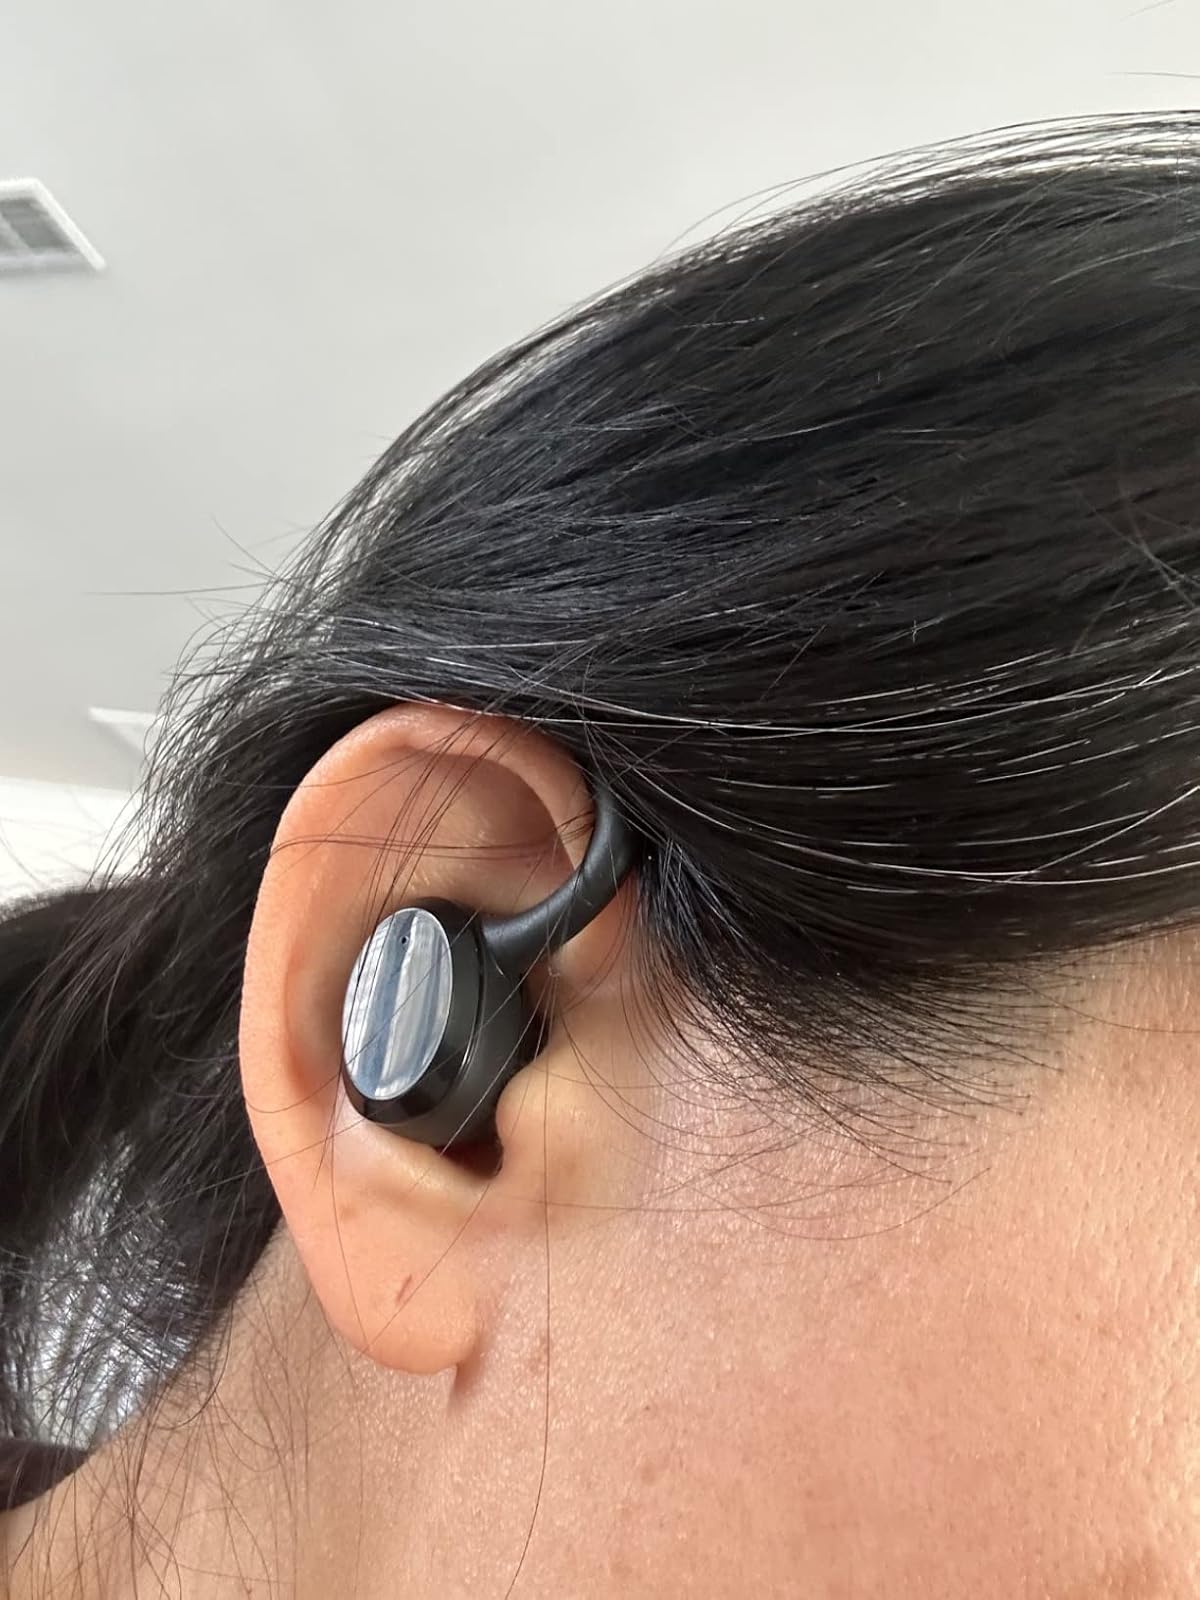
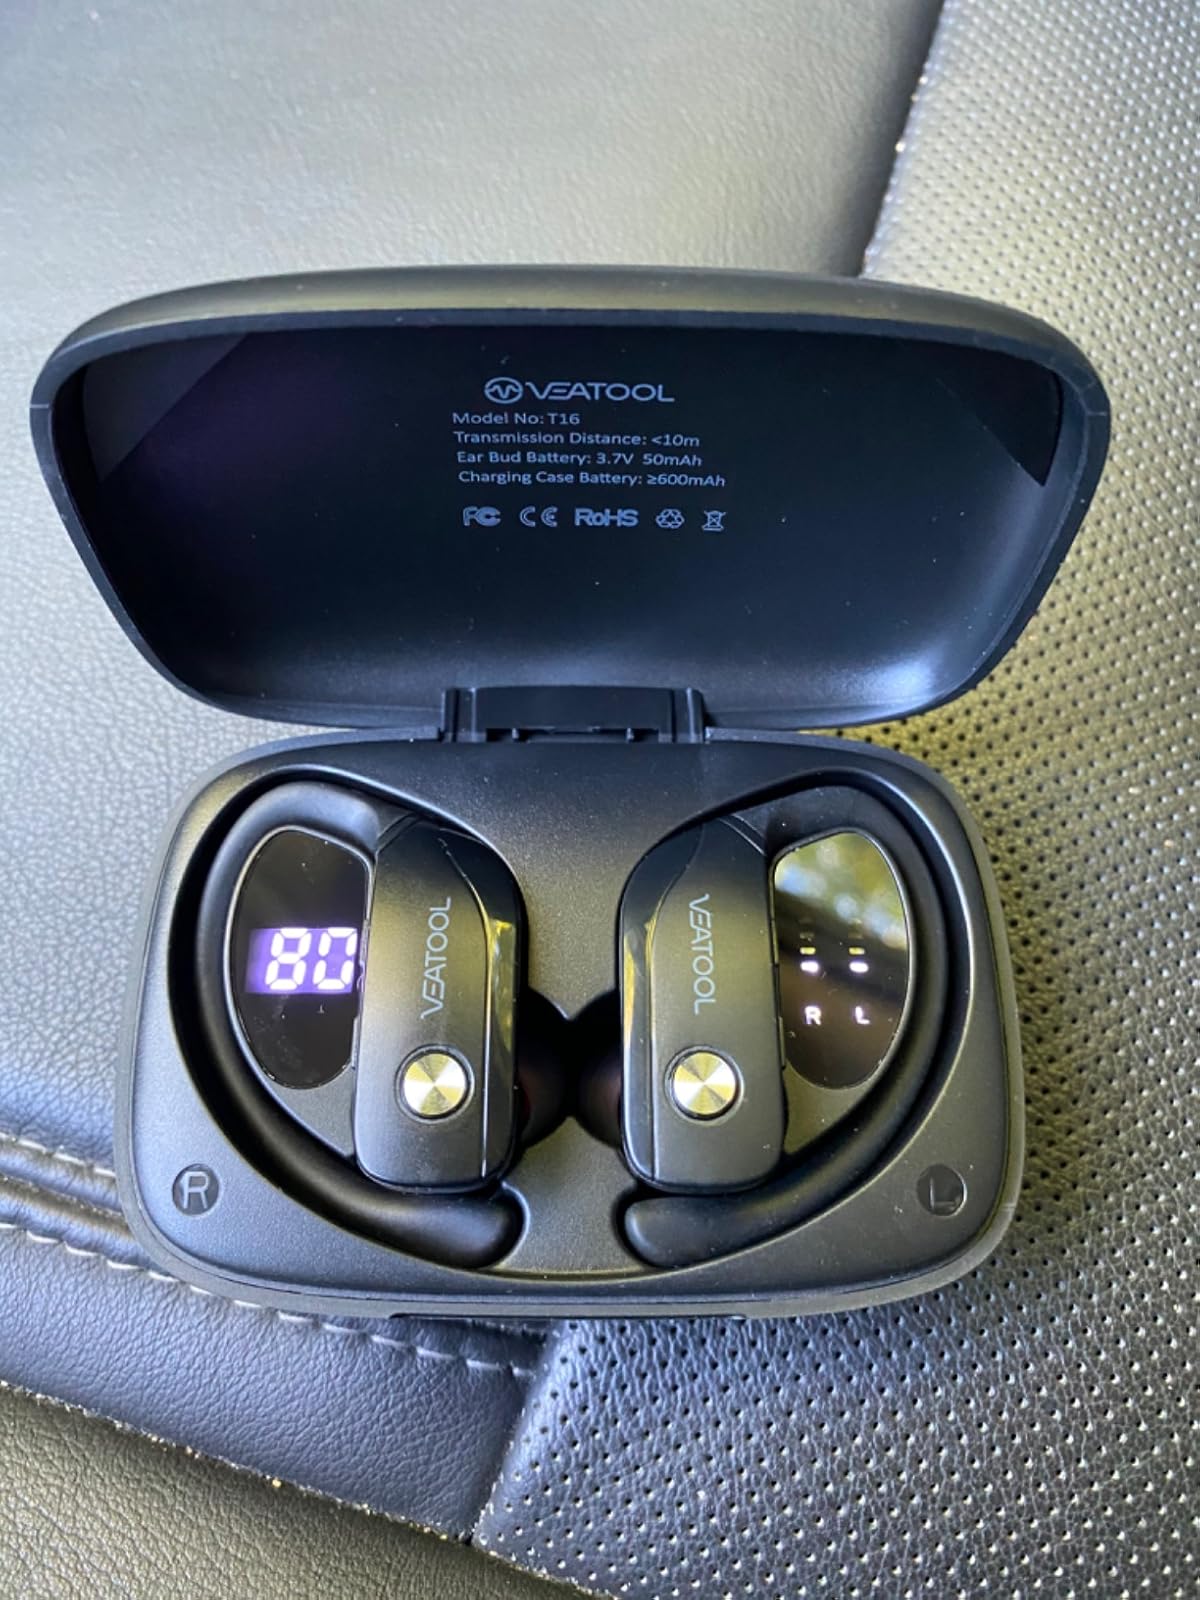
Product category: earbuds
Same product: no